William Linton (artist)

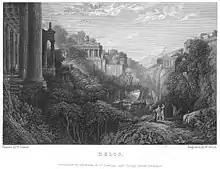
W. Miller after W. Linton. Delos. 1831, from a drawing in the collection of Benjamin Hick

Linton's large-scale architectural phantasy 'Delos' (Wolverhampton Art Gallery) was engraved by William Miller in 1831.